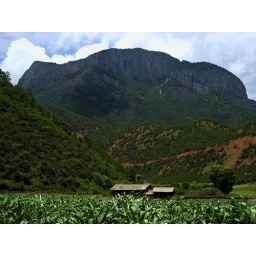
corn field in front of mountain